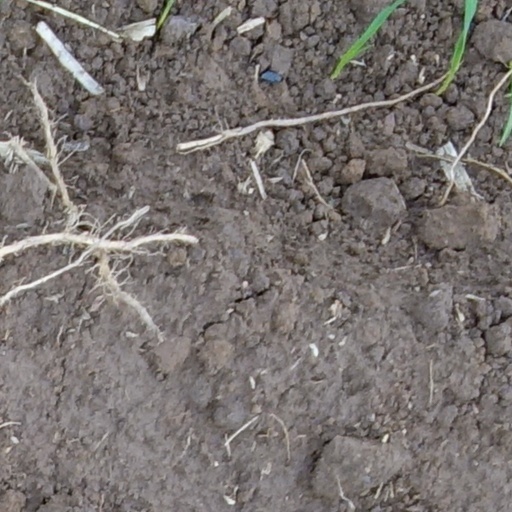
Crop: wheat